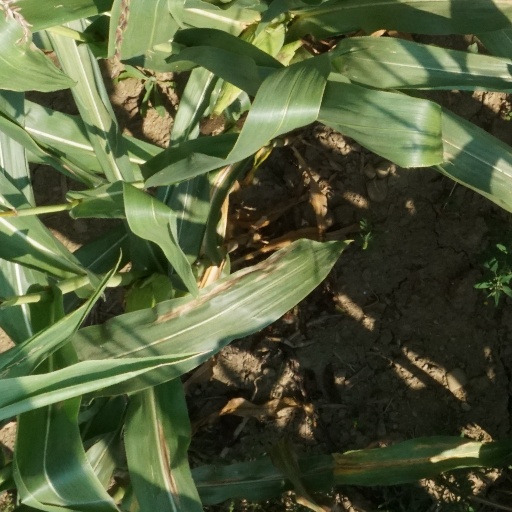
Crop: maize; corn